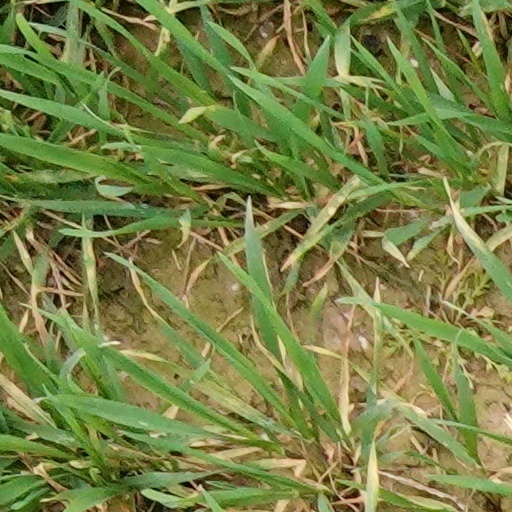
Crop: wheat